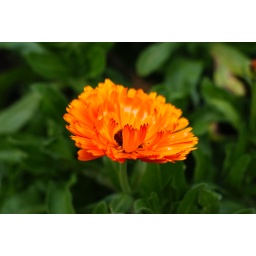
Seen in a flower box on a window sill on my way through Glenbrook, Passage West